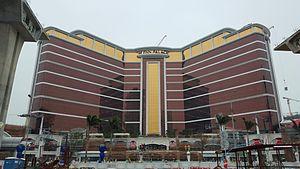
Le Wynn Palace est un gratte-ciel de 115 mètres de hauteur construit à Macao en Chine de 2013 à 2015.
Depuis la construction de la Fortune Tower en 1986, près de 200 gratte-ciel ont été construits à Macao en Chine notamment pour accueillir les millions de touristes qui viennent jouer dans les casinos.
Wynn Resorts est une entreprise américaine qui fait partie de l'indice NASDAQ-100.